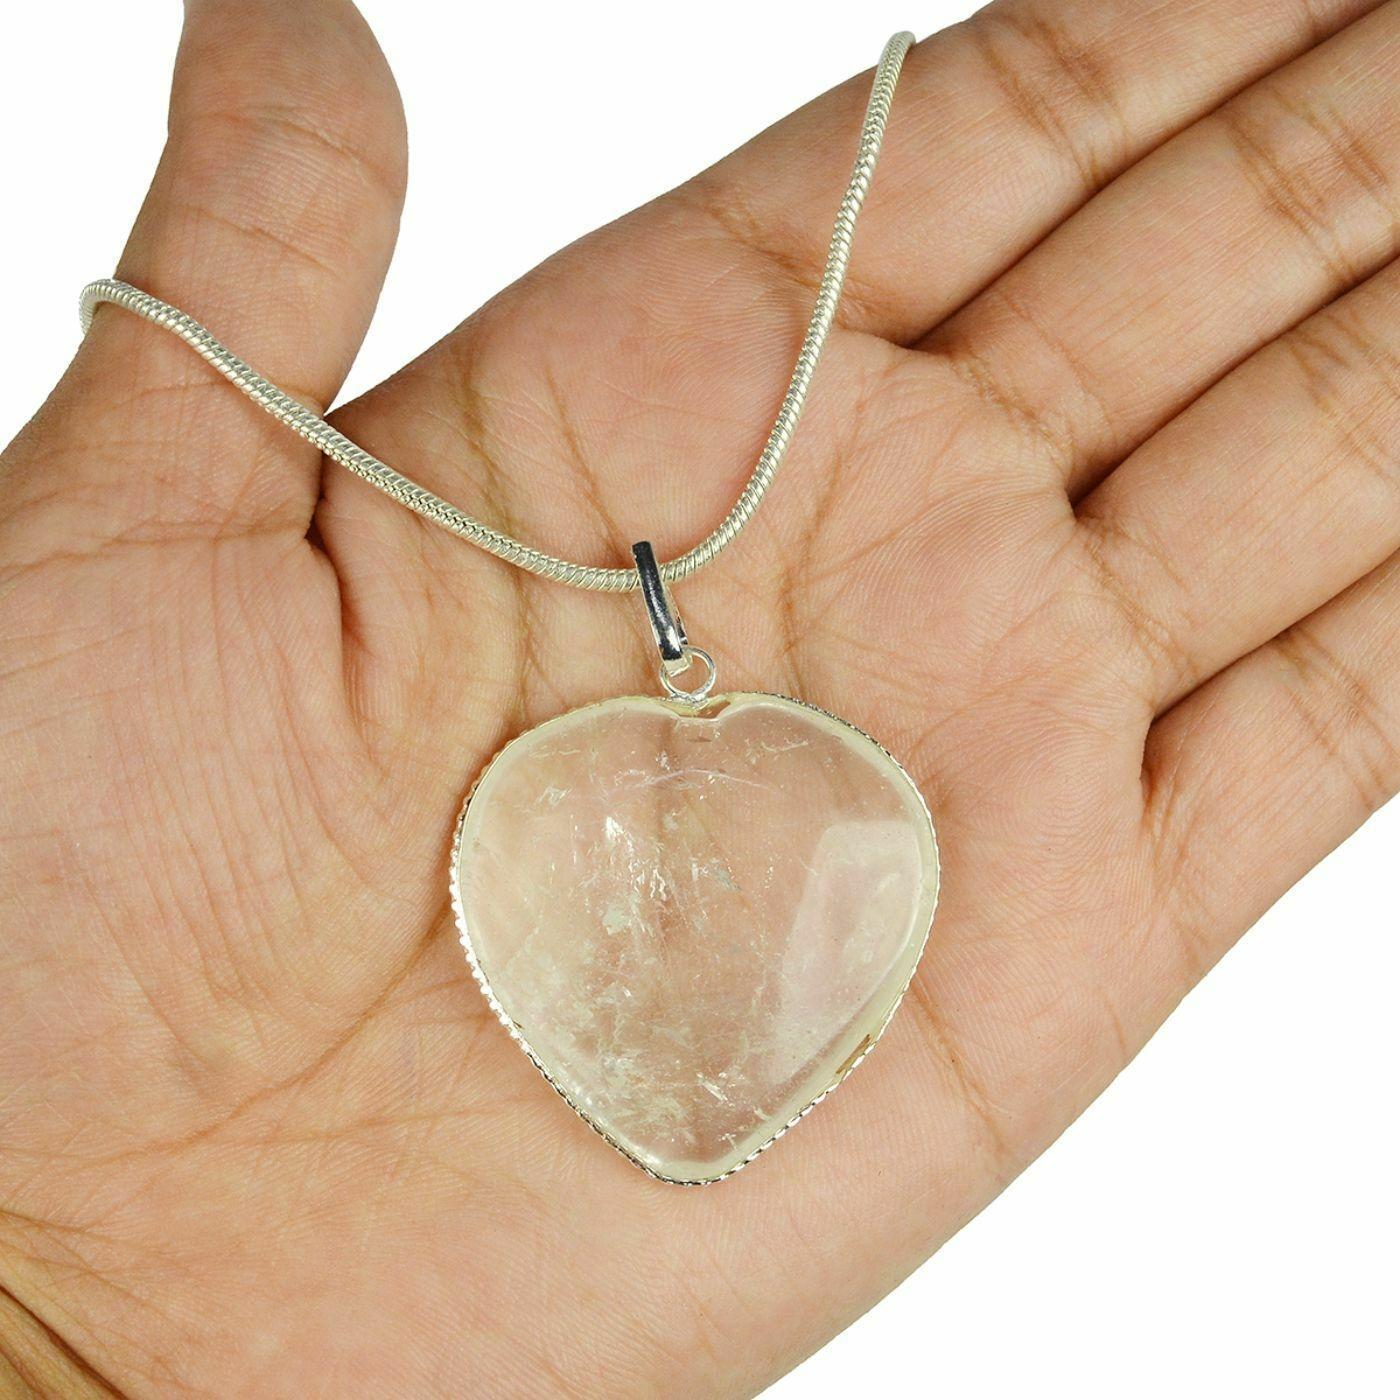
Reiki Crystal Products Clear Quartz Natural Healing Stone Pendant Frame Heart Shape Crystal Stone Pendant / Locket with Metal Chain
Type: Necklaces & Pendants
Brand: Reiki Crystal Products
Price: Rs. 349
Natural Crystal Stone Heart Shape Pendant | Length : 30-35 mm | Width - 30-35 mm Approx. Charged By Reiki Grand Master & Vastu Expert
Included: Clear Quartz-Heart-Frame-Pendant